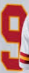
Number: 9